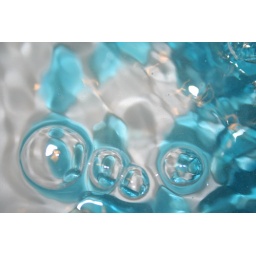
Blue glass under running water